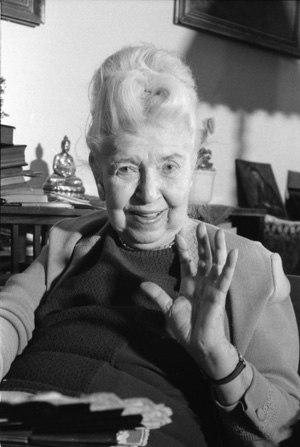
Mária Szepes, née Magdolna Scherbach, le 14 décembre 1908 à Budapest, où elle meurt le 3 septembre 2007, est une femme de lettres, journaliste et scénariste hongroise.